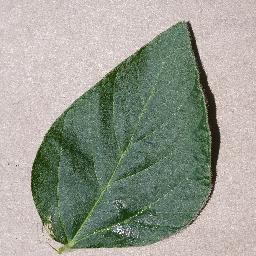
Label: Soybean___healthy